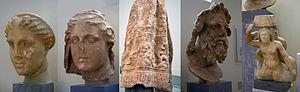
Damophon est un sculpteur de la Grèce antique de l'époque hellénistique.
Dans la mythologie grecque, Despoina est la fille de Déméter et de Poséidon, et la sœur d'Arion.